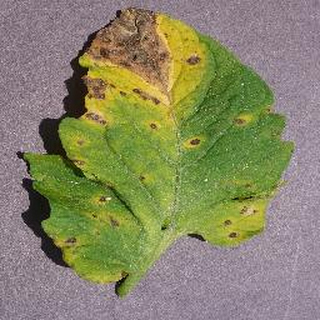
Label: tomato_septoria_leaf_spot